Sibyl Moholy-Nagy

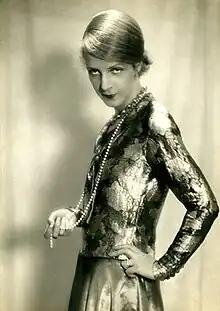
Moholy-Nagy as an actress

Sibyl Moholy-Nagy (born Dorothea Maria Pauline Alice Sybille Pietzsch; October 29, 1903 – January 8, 1971) was an architectural and art historian. Originally a German citizen, she accompanied her second husband, the Hungarian Bauhaus artist László Moholy-Nagy, in his move to the United States. She was the author of a study of his work, "Moholy-Nagy: Experiment in Totality", plus several other books on architectural history.